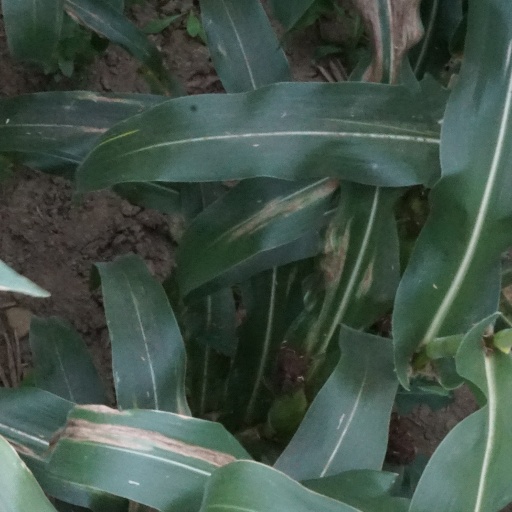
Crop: maize; corn